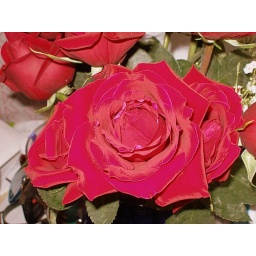
George bought me these roses when I got home from a week in New York.